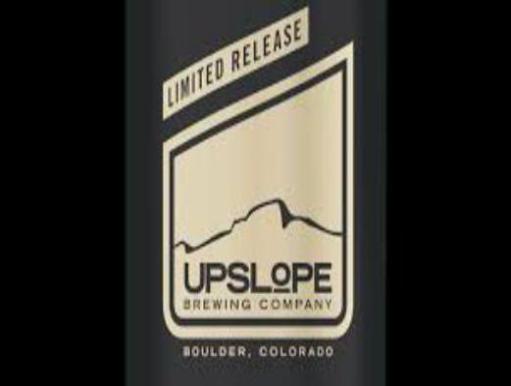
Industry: Food